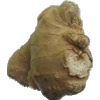
Label: ginger_root